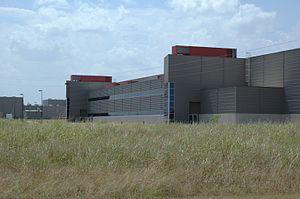
Vue du Magnet Development Laboratory et d'autres bâtiments périphériques du Superconducting Super Collider situé à Waxhachie, Texas.
Le Superconducting Super Collider, également surnommé le Desertron, était prévu pour être le plus grand accélérateur de particules du monde, avec une circonférence de 87,1 km et une énergie de 20 TeV par proton.